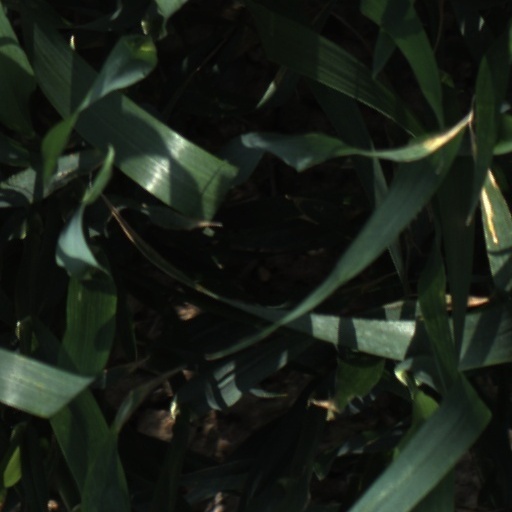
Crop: wheat